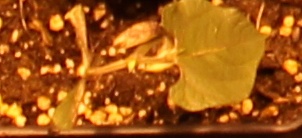
Label: Blackbean